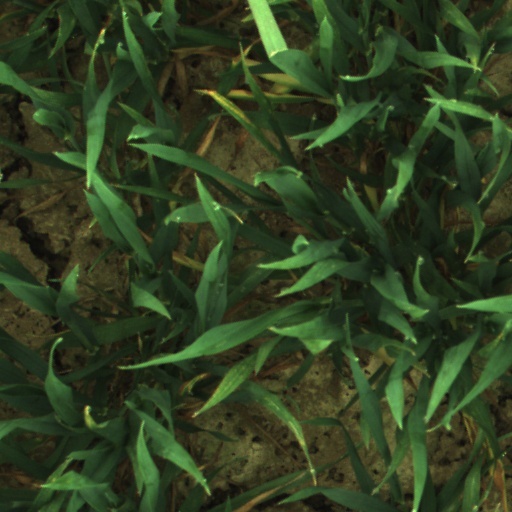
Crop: wheat